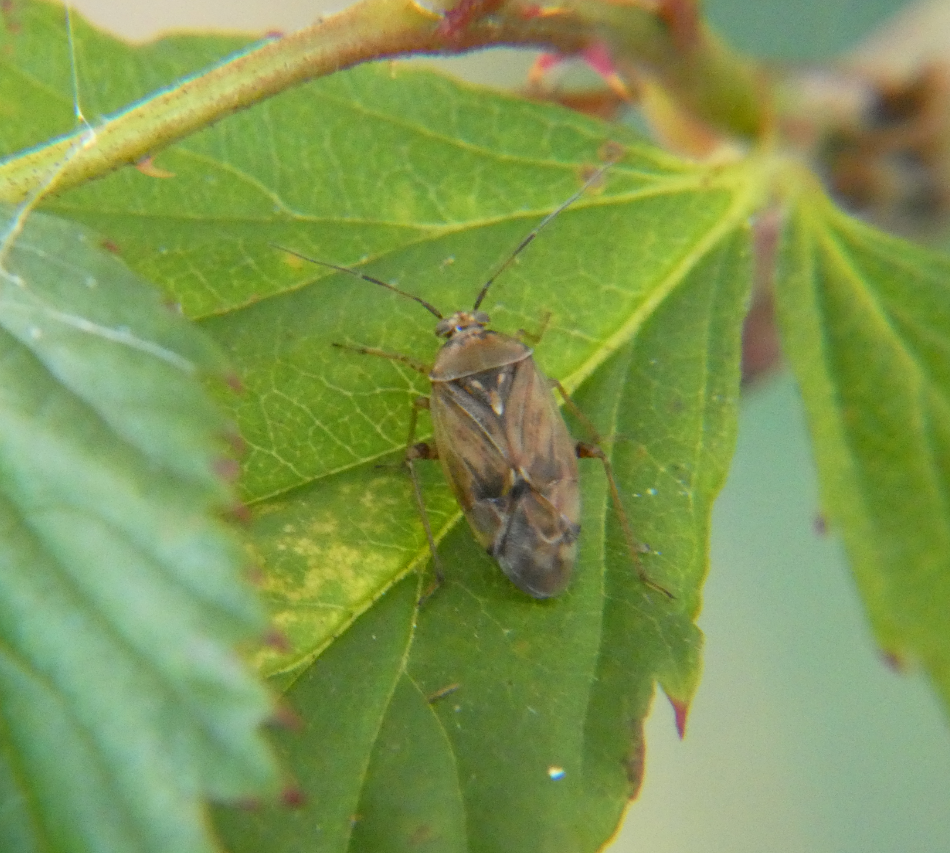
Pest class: lygus_bug